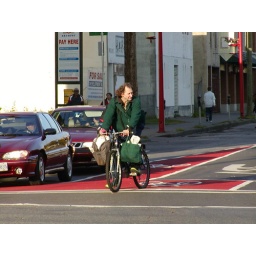
The first bike box in Vancouver BC